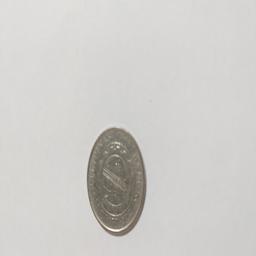
Label: 1_Old_Back